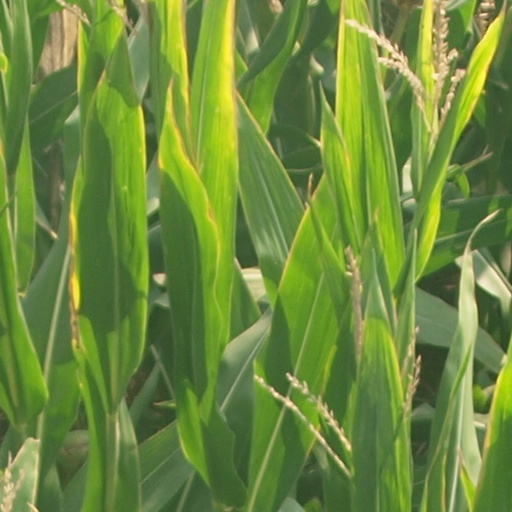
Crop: maize; corn